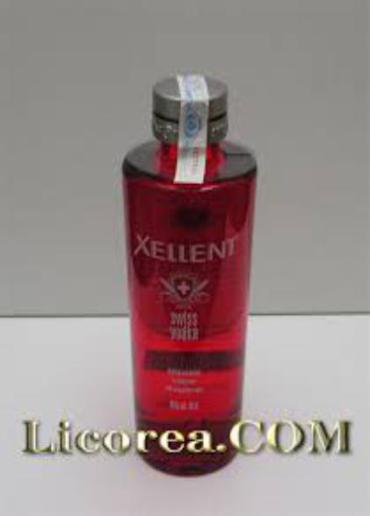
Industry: Necessities